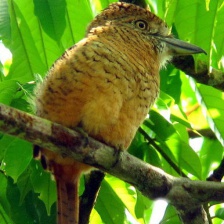
Species: BARRED PUFFBIRD
Scientific name: NYSTALUS RADIATUS